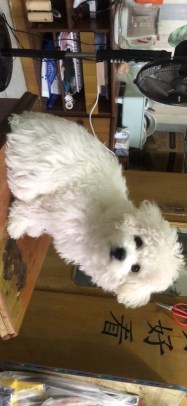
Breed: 3083-n000117-Bichon_Frise